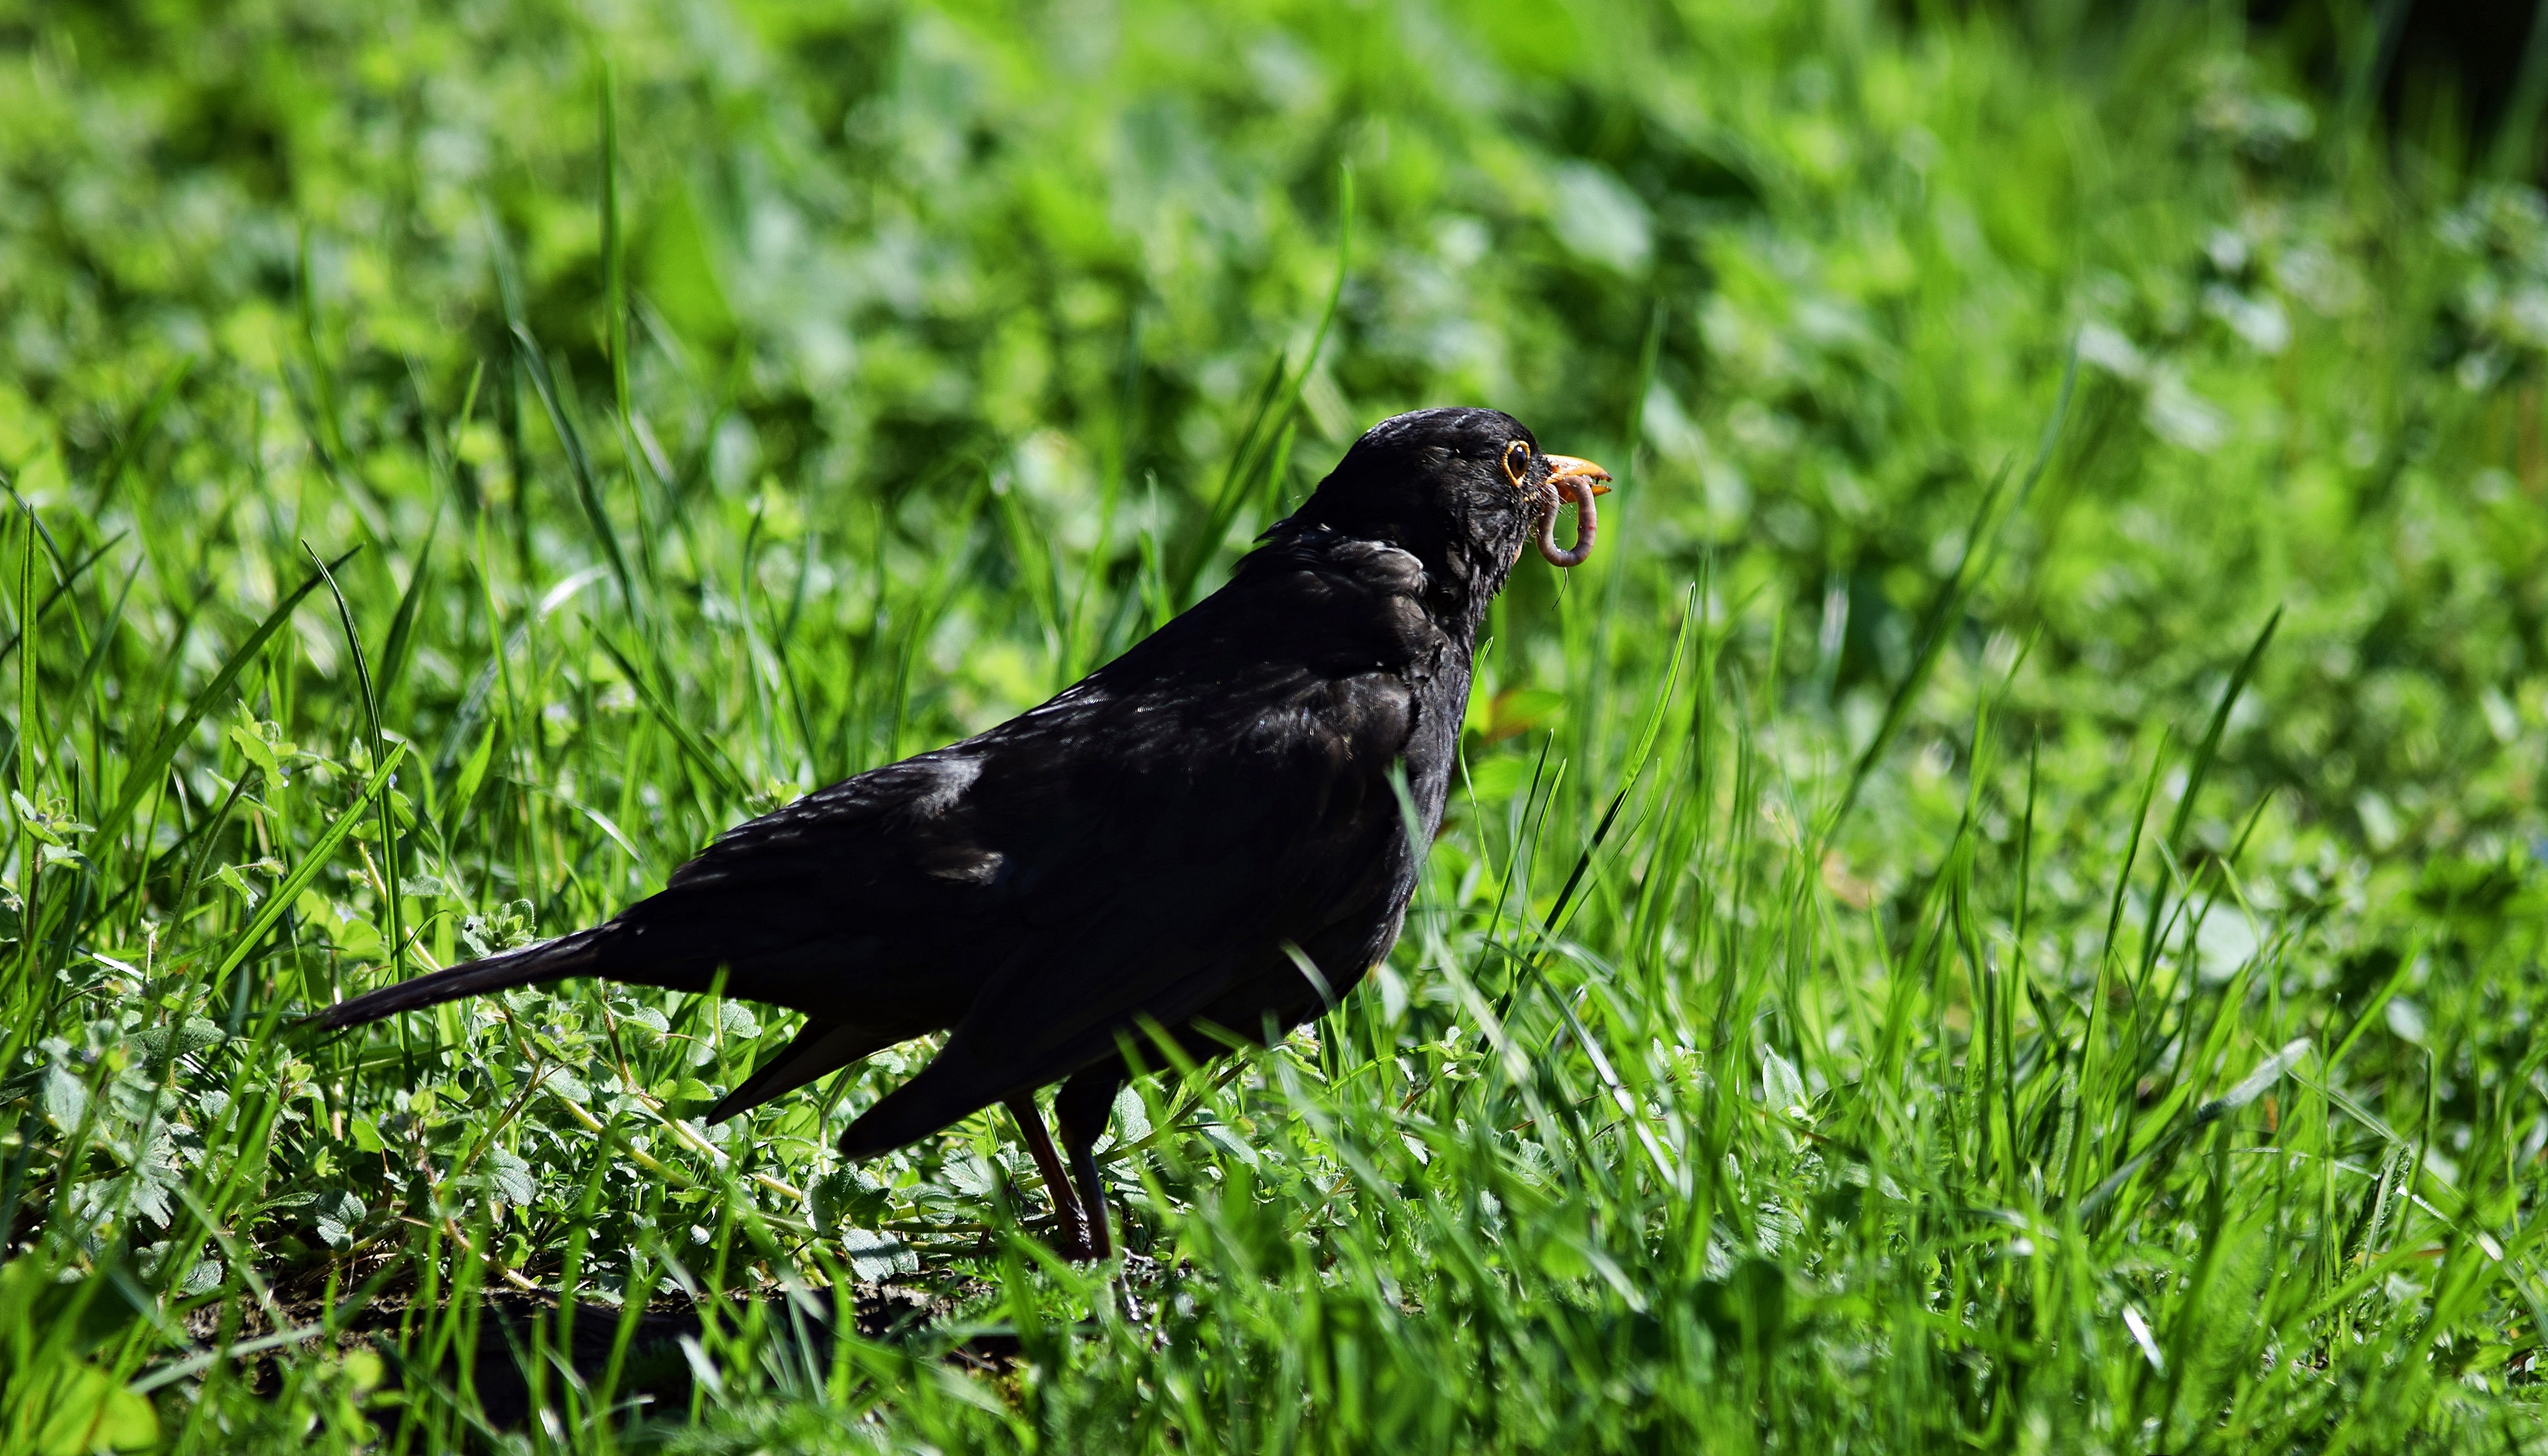
tree, nature, grass, bird, sky, wildlife, spring, beak, autumn, park, fauna, crow, branches, blackbird, organism, bird feeding tray, grass family